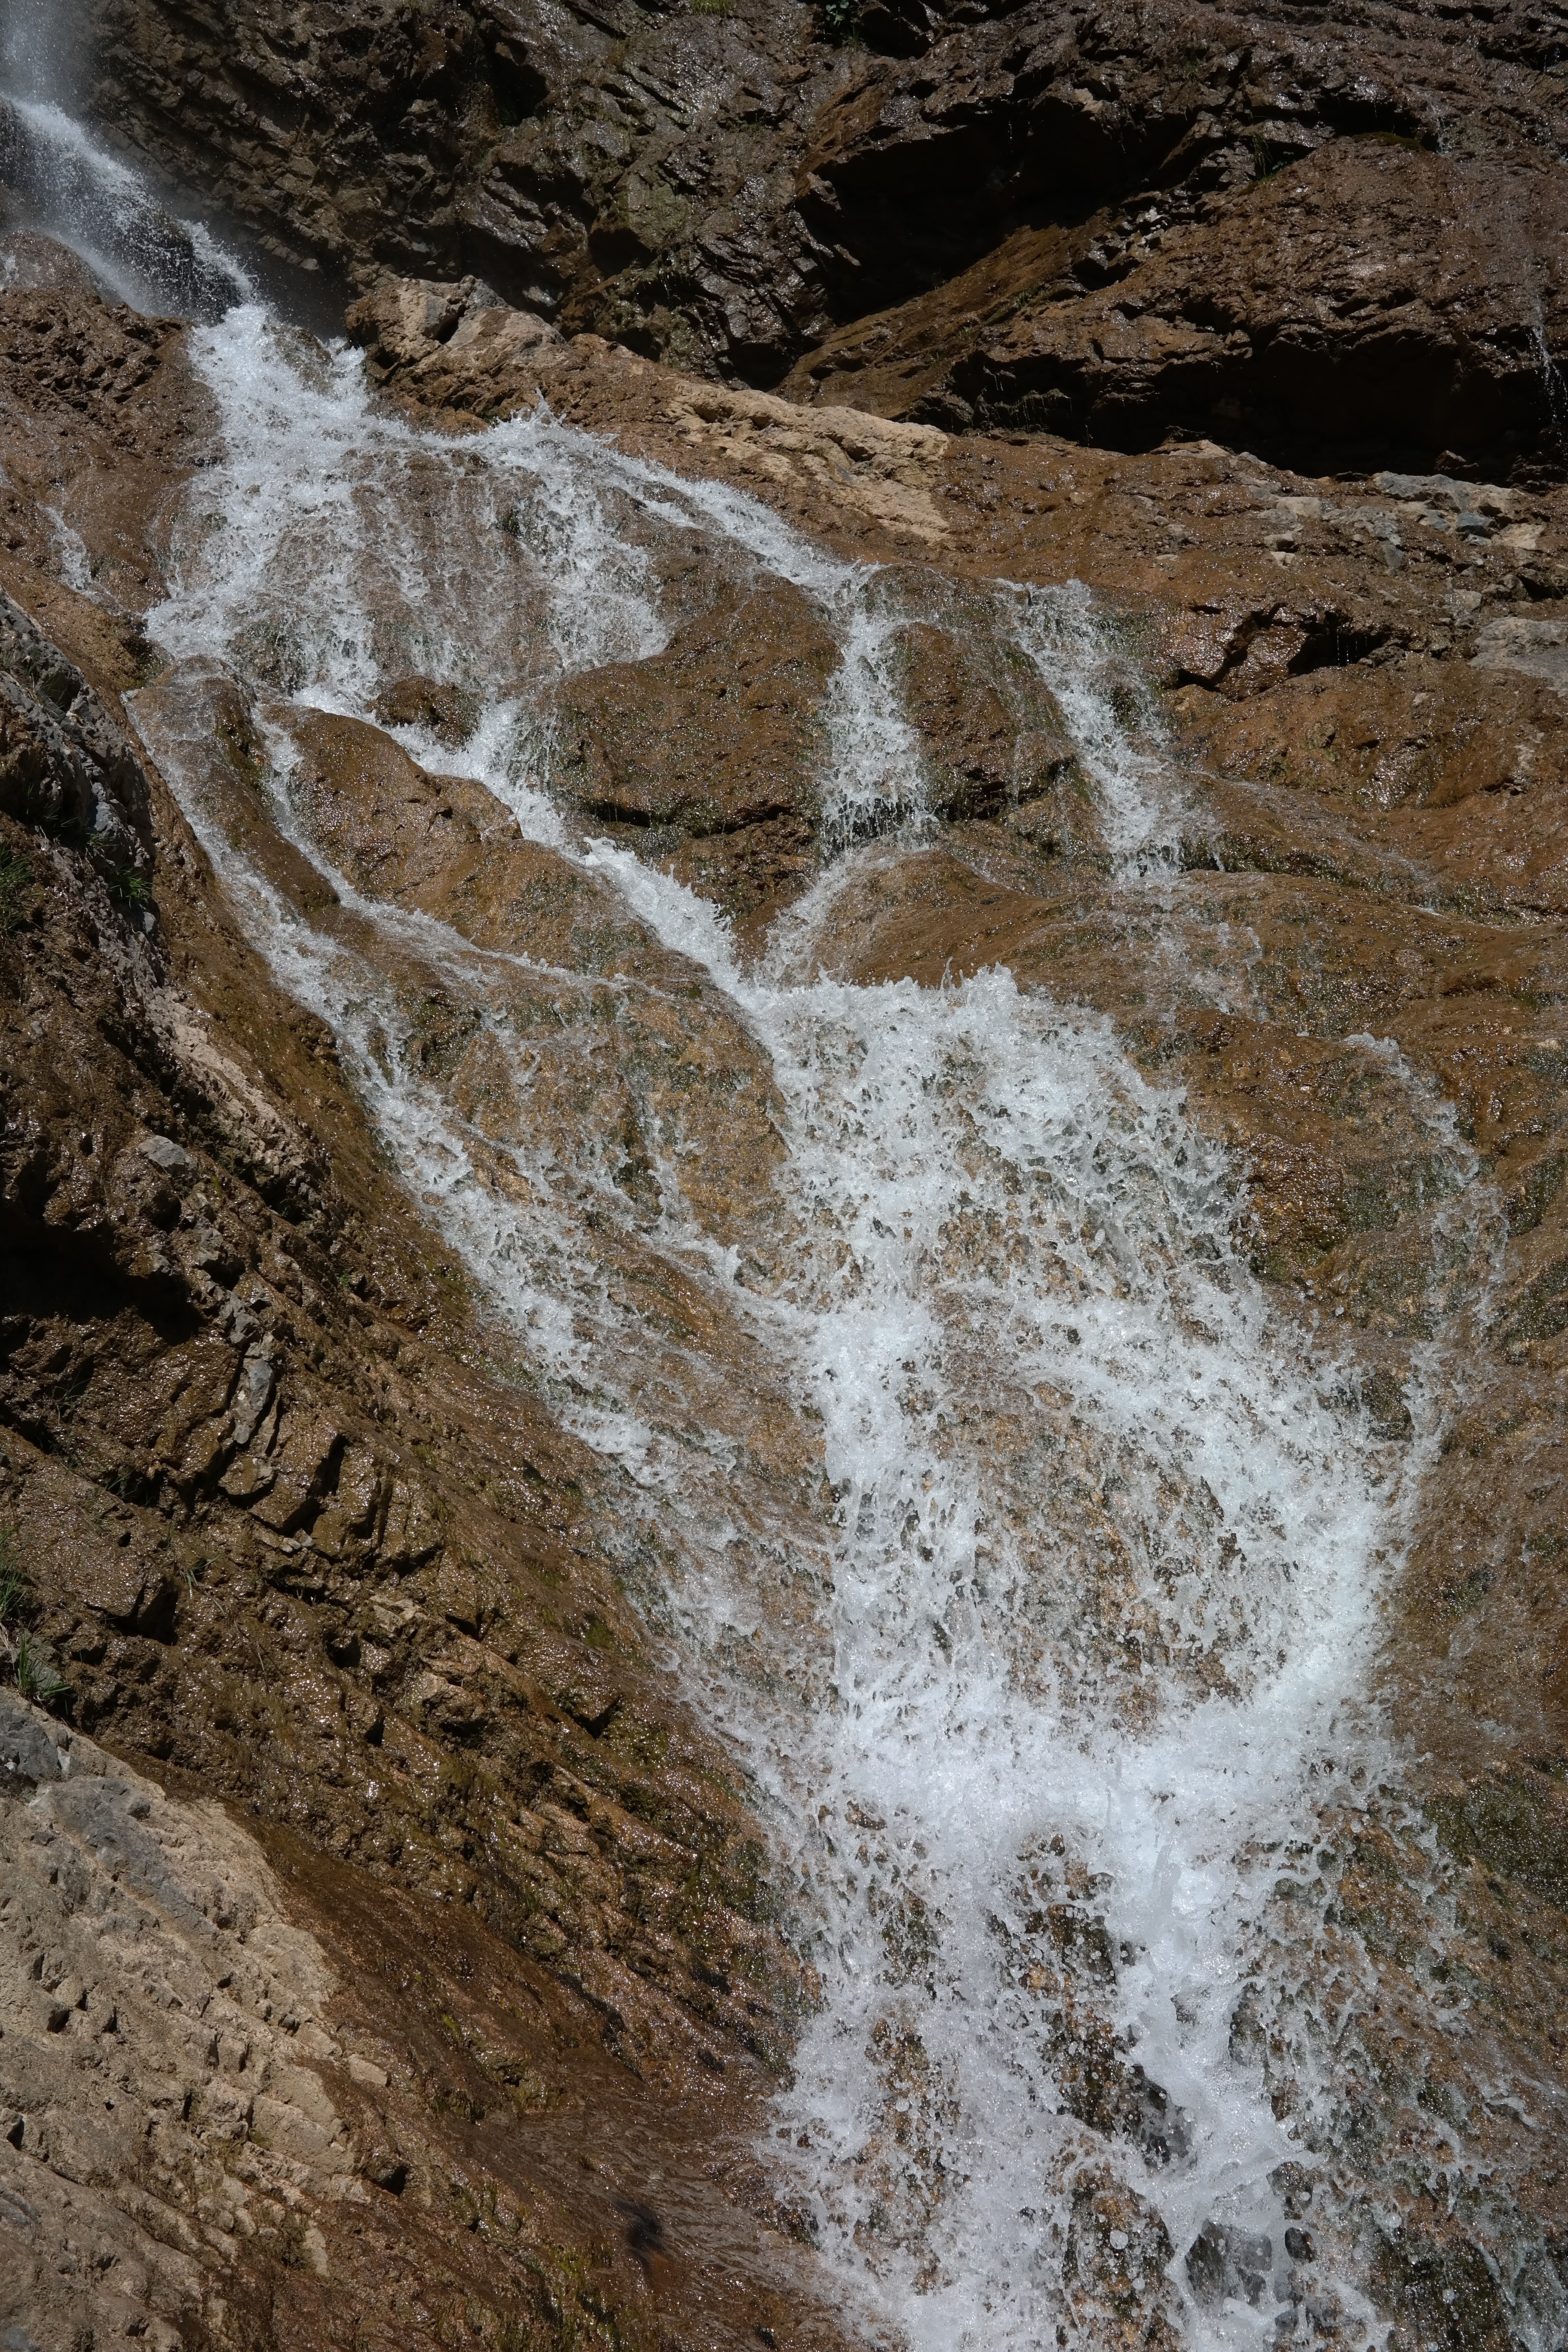
water, nature, rock, waterfall, formation, splash, hike, soil, steep, terrain, material, geology, water feature, wadi, inject, allg u alps, ostrachtal, geological phenomenon, allgau, behind stone, zipfel case, zipfel brook case, rock step